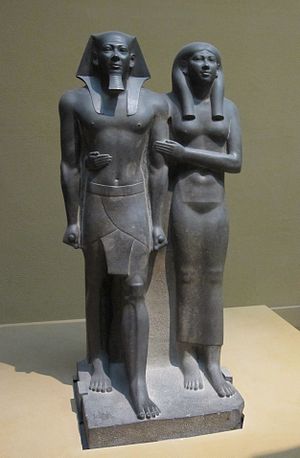
Museum of Fine Arts (Boston) / Eksempler på museets værker / Antikviteter
Museum of Fine Arts i Boston i Massachusetts i USA er et amerikansk kunstmuseum. Museet er det fjerdestørste i USA og er med mere end 450.000 kunstgenstande et af de mest omfattende kunstsamlinger på de amerikanske kontinenter. Museet har mere end 1 million årlige gæster og var i 2014 nr. 55 på listen over mest besøgte museer i verden.